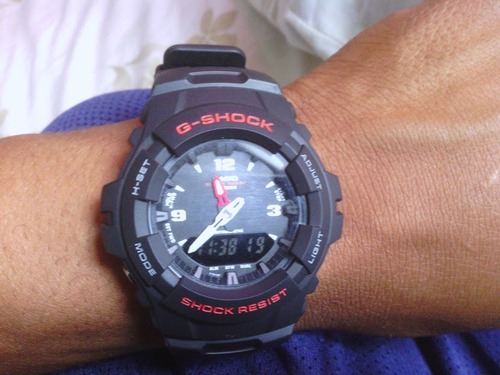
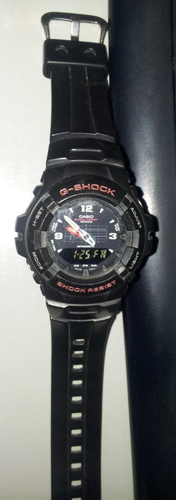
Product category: accessories_watch
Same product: yes